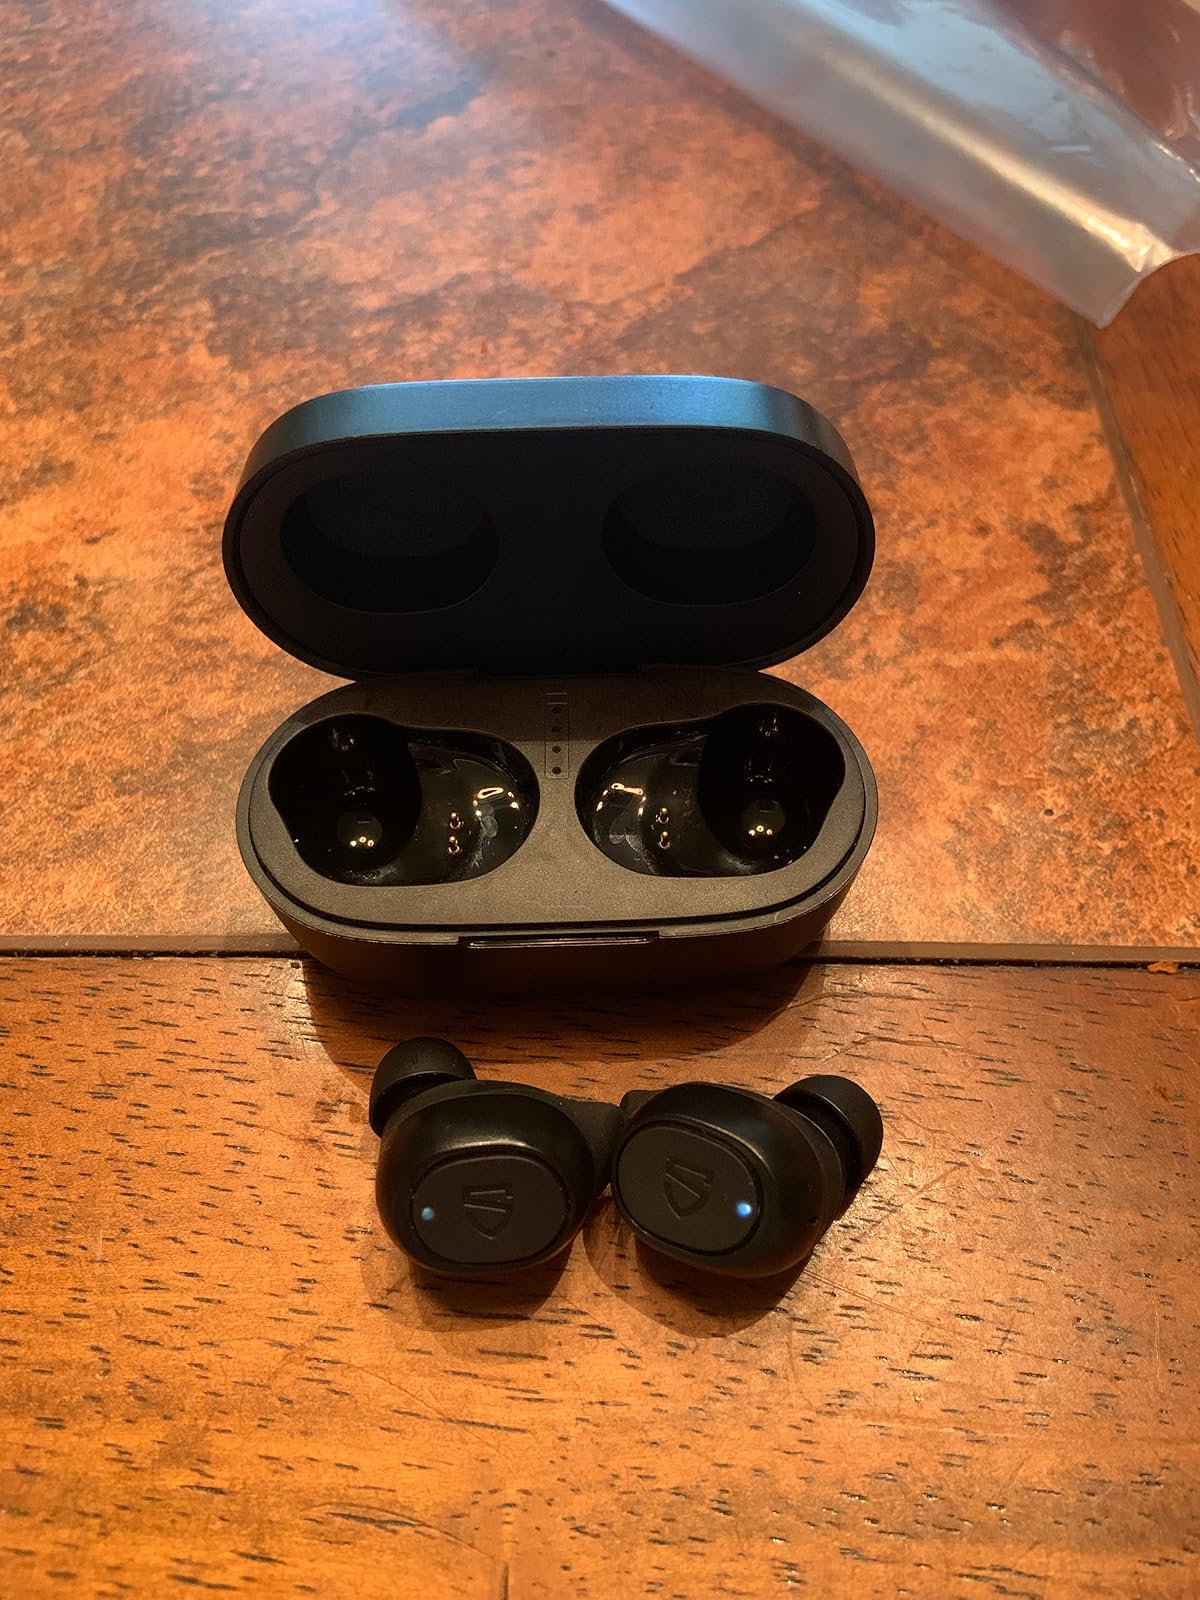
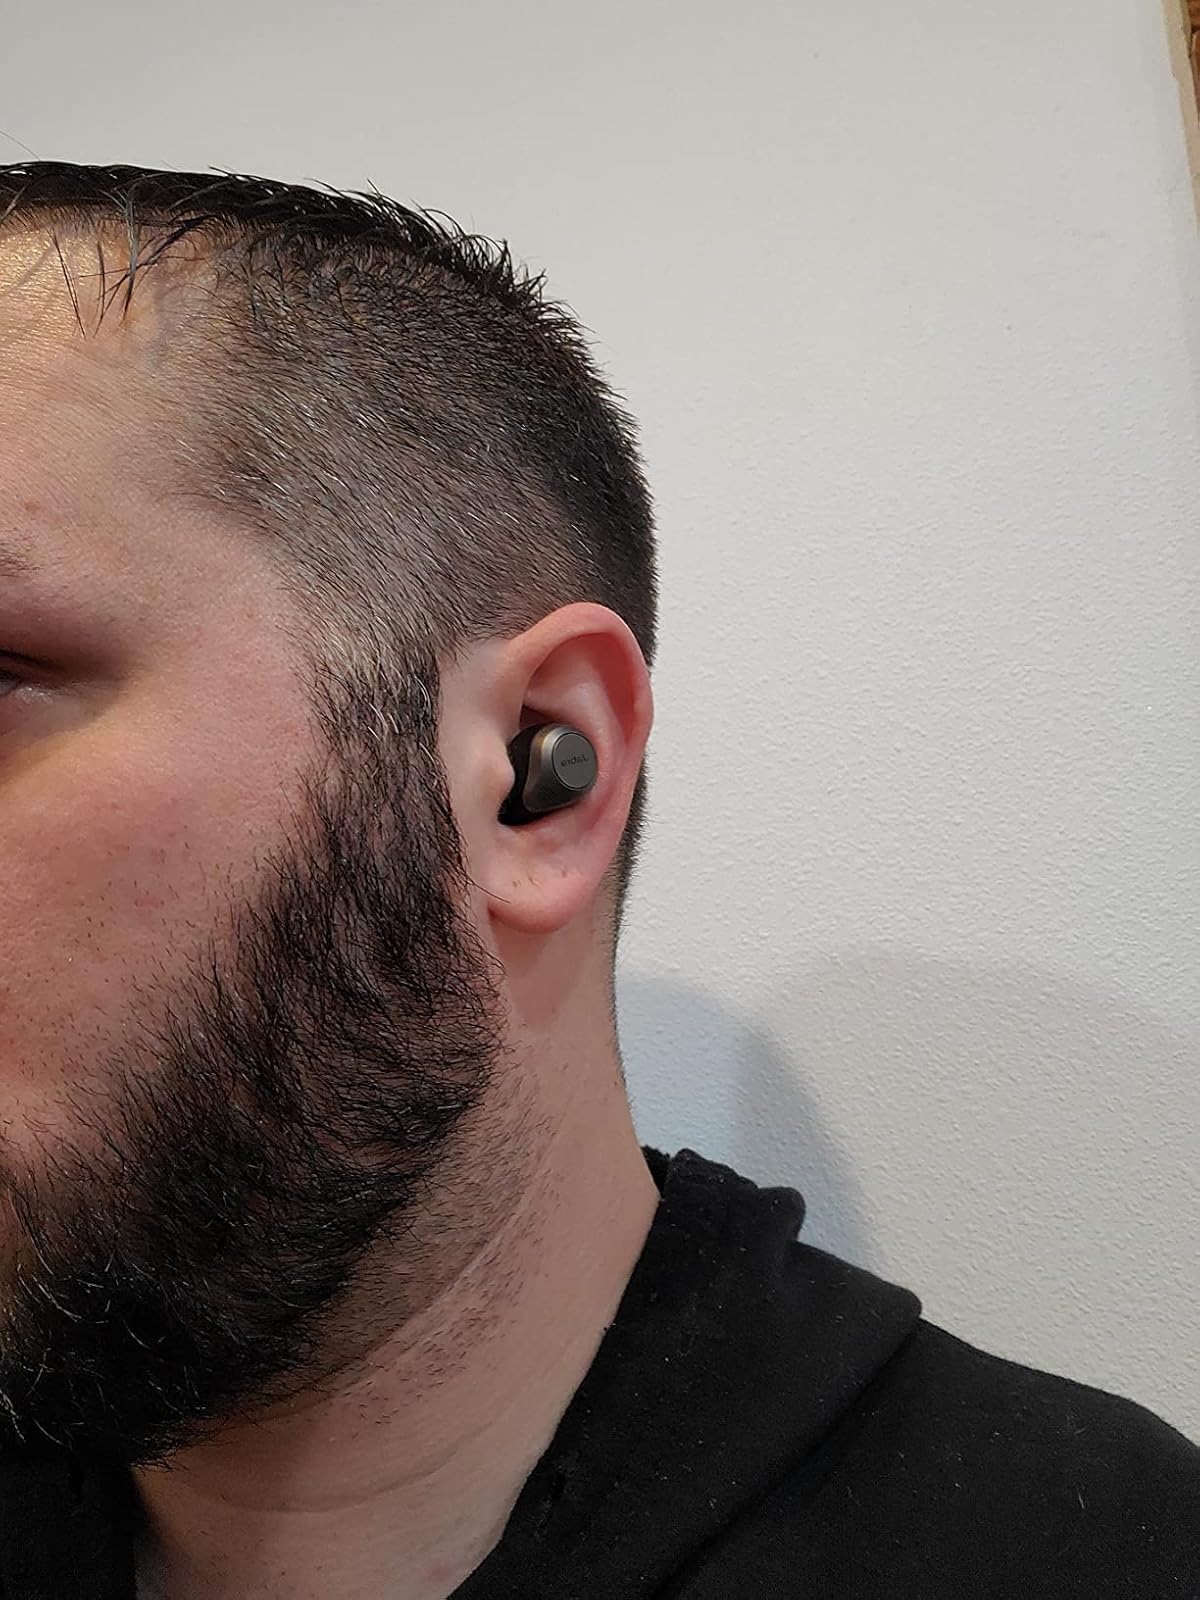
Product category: earbuds
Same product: no